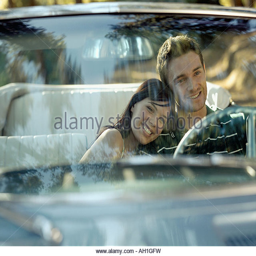
a couple in a car